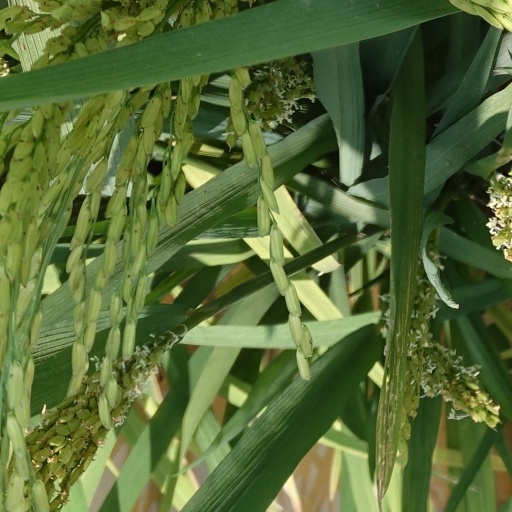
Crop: rice